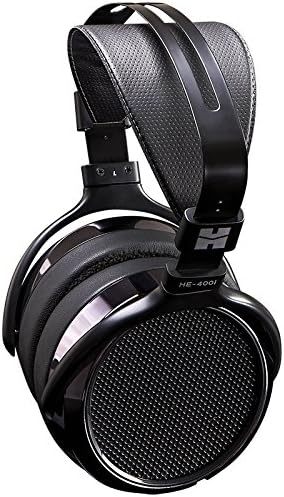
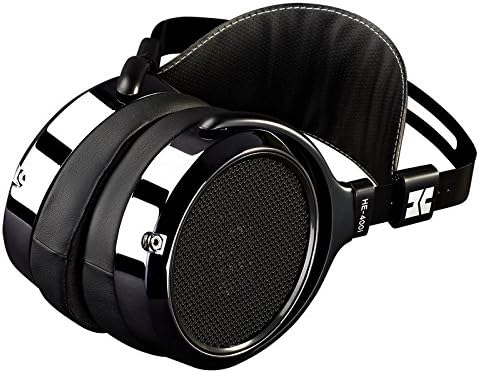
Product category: headphones
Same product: yes